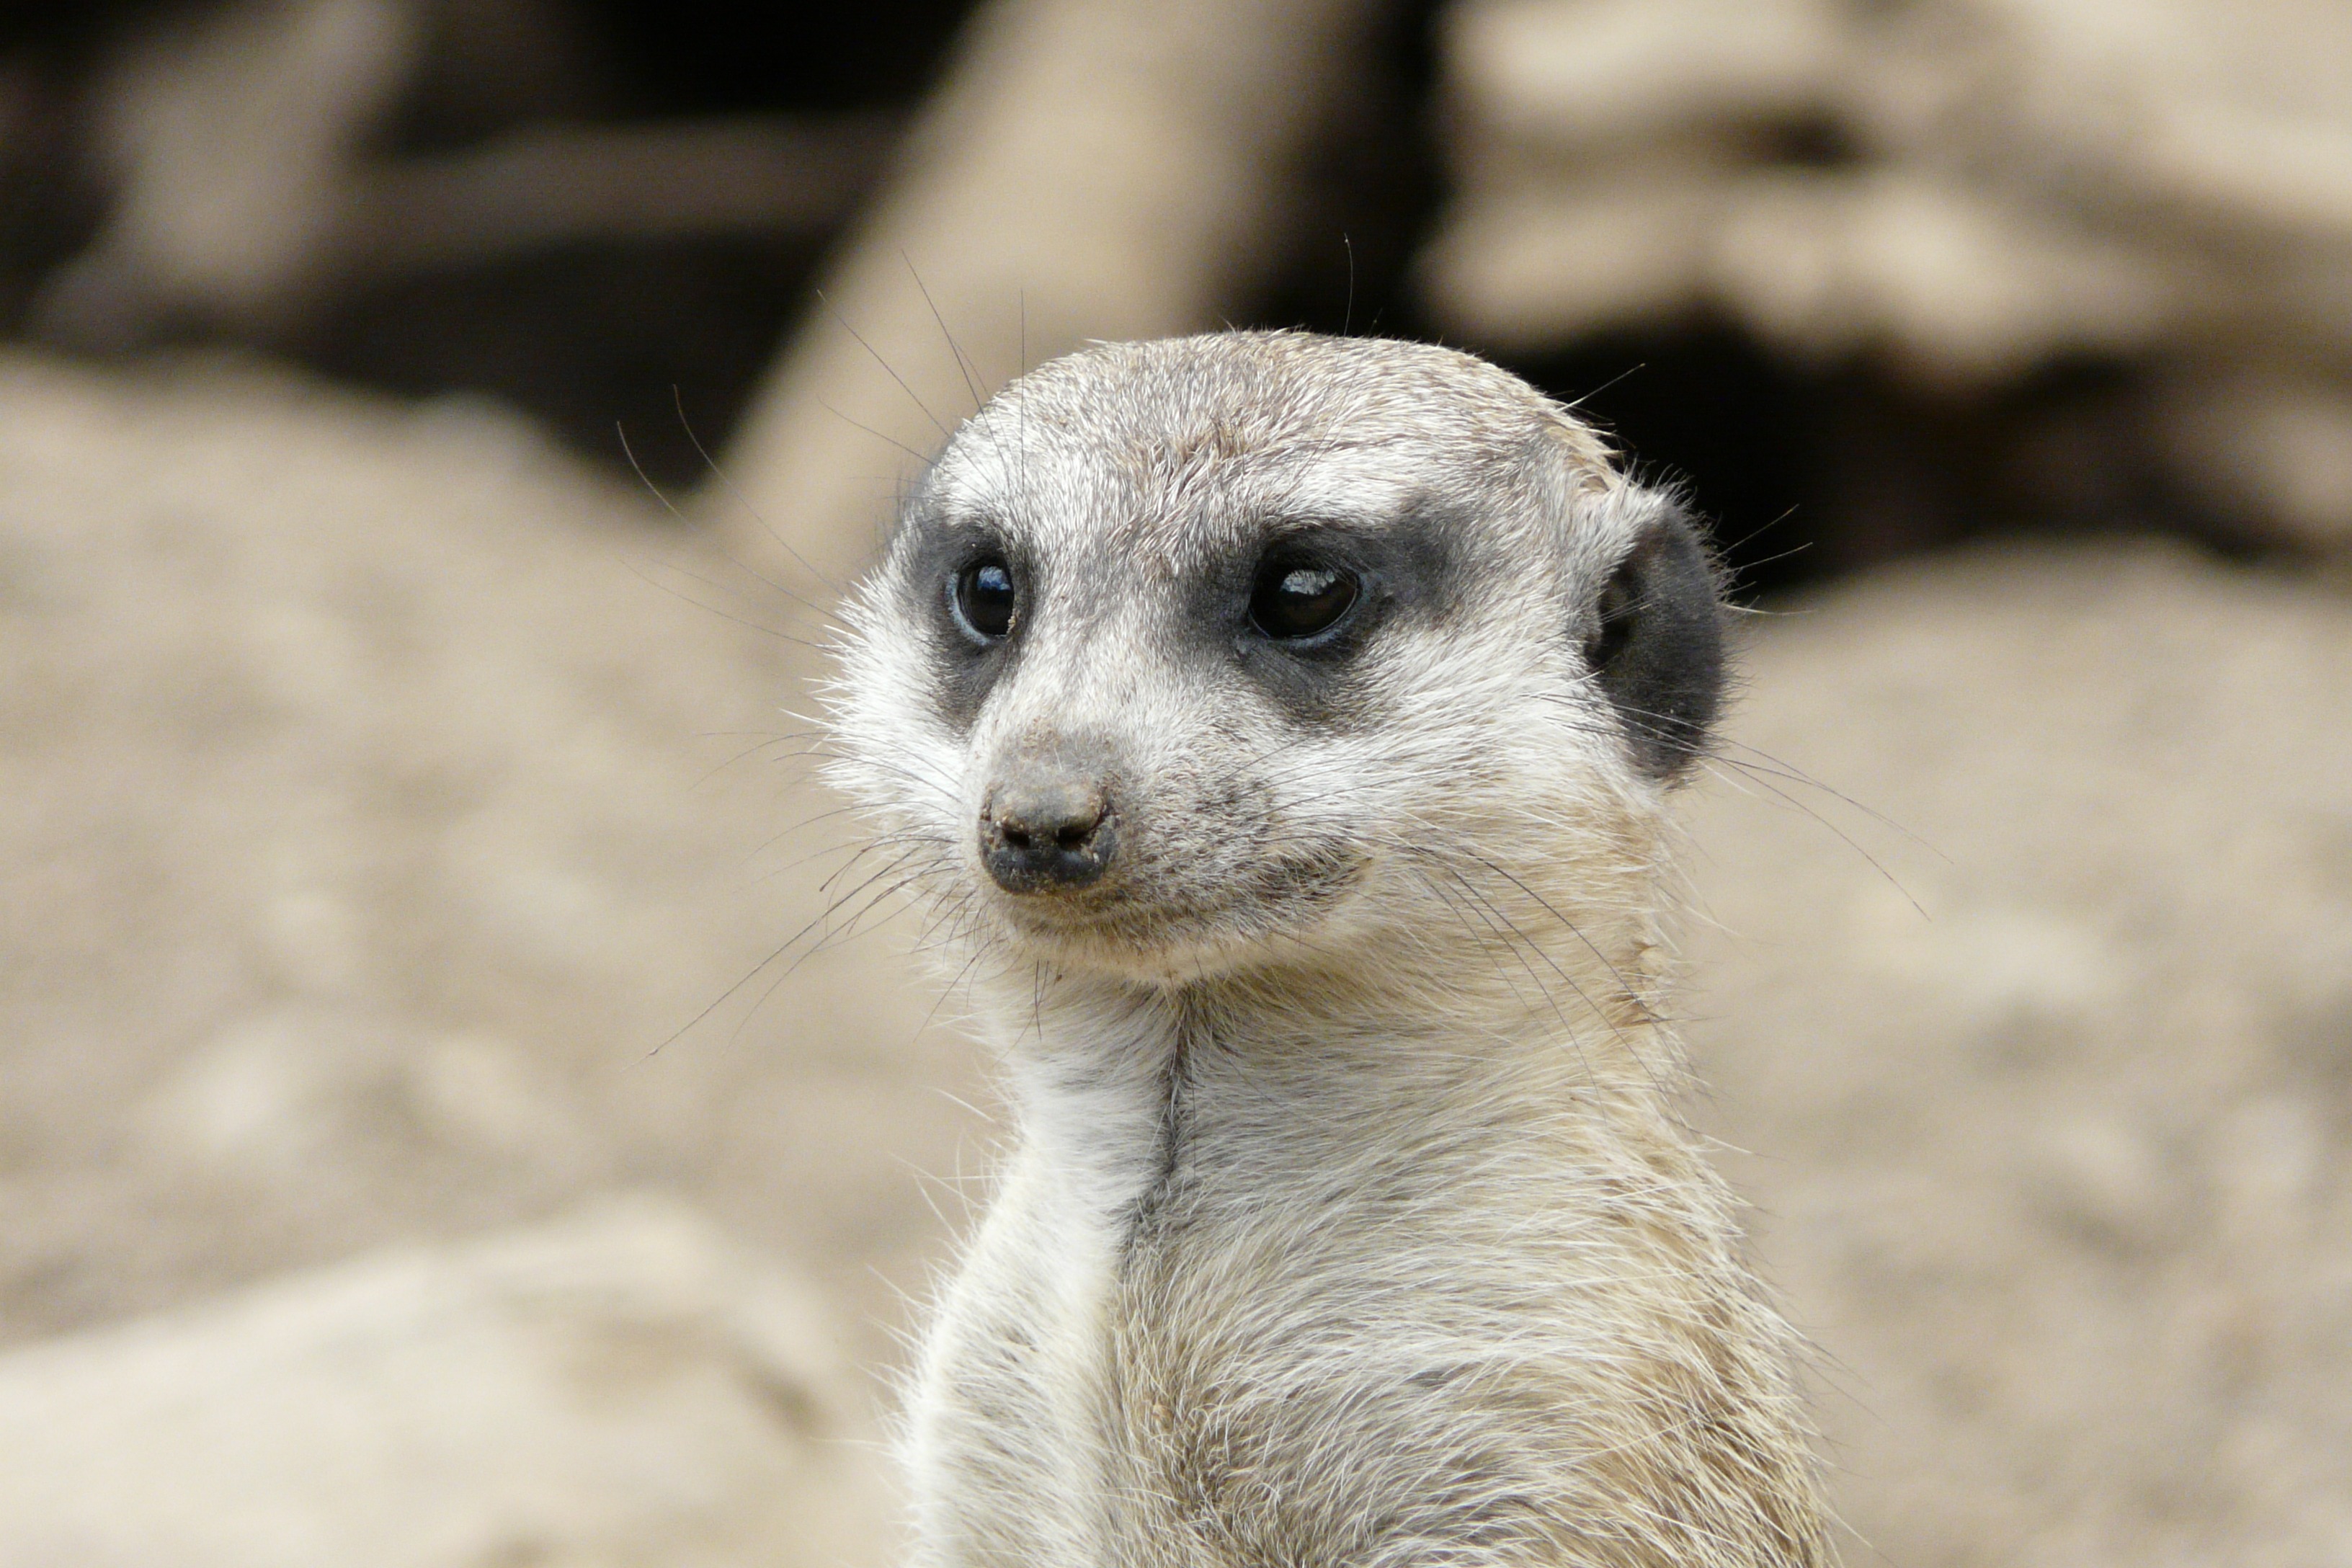
animal, wildlife, zoo, mammal, fauna, close up, whiskers, vertebrate, meerkat, mongoose, black footed ferret